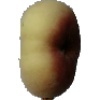
Label: peach_flat